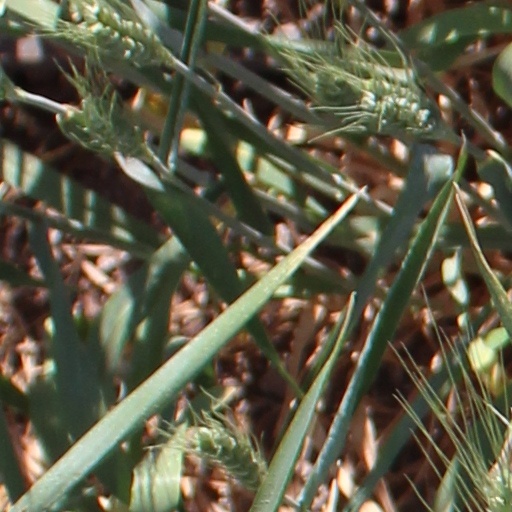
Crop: wheat